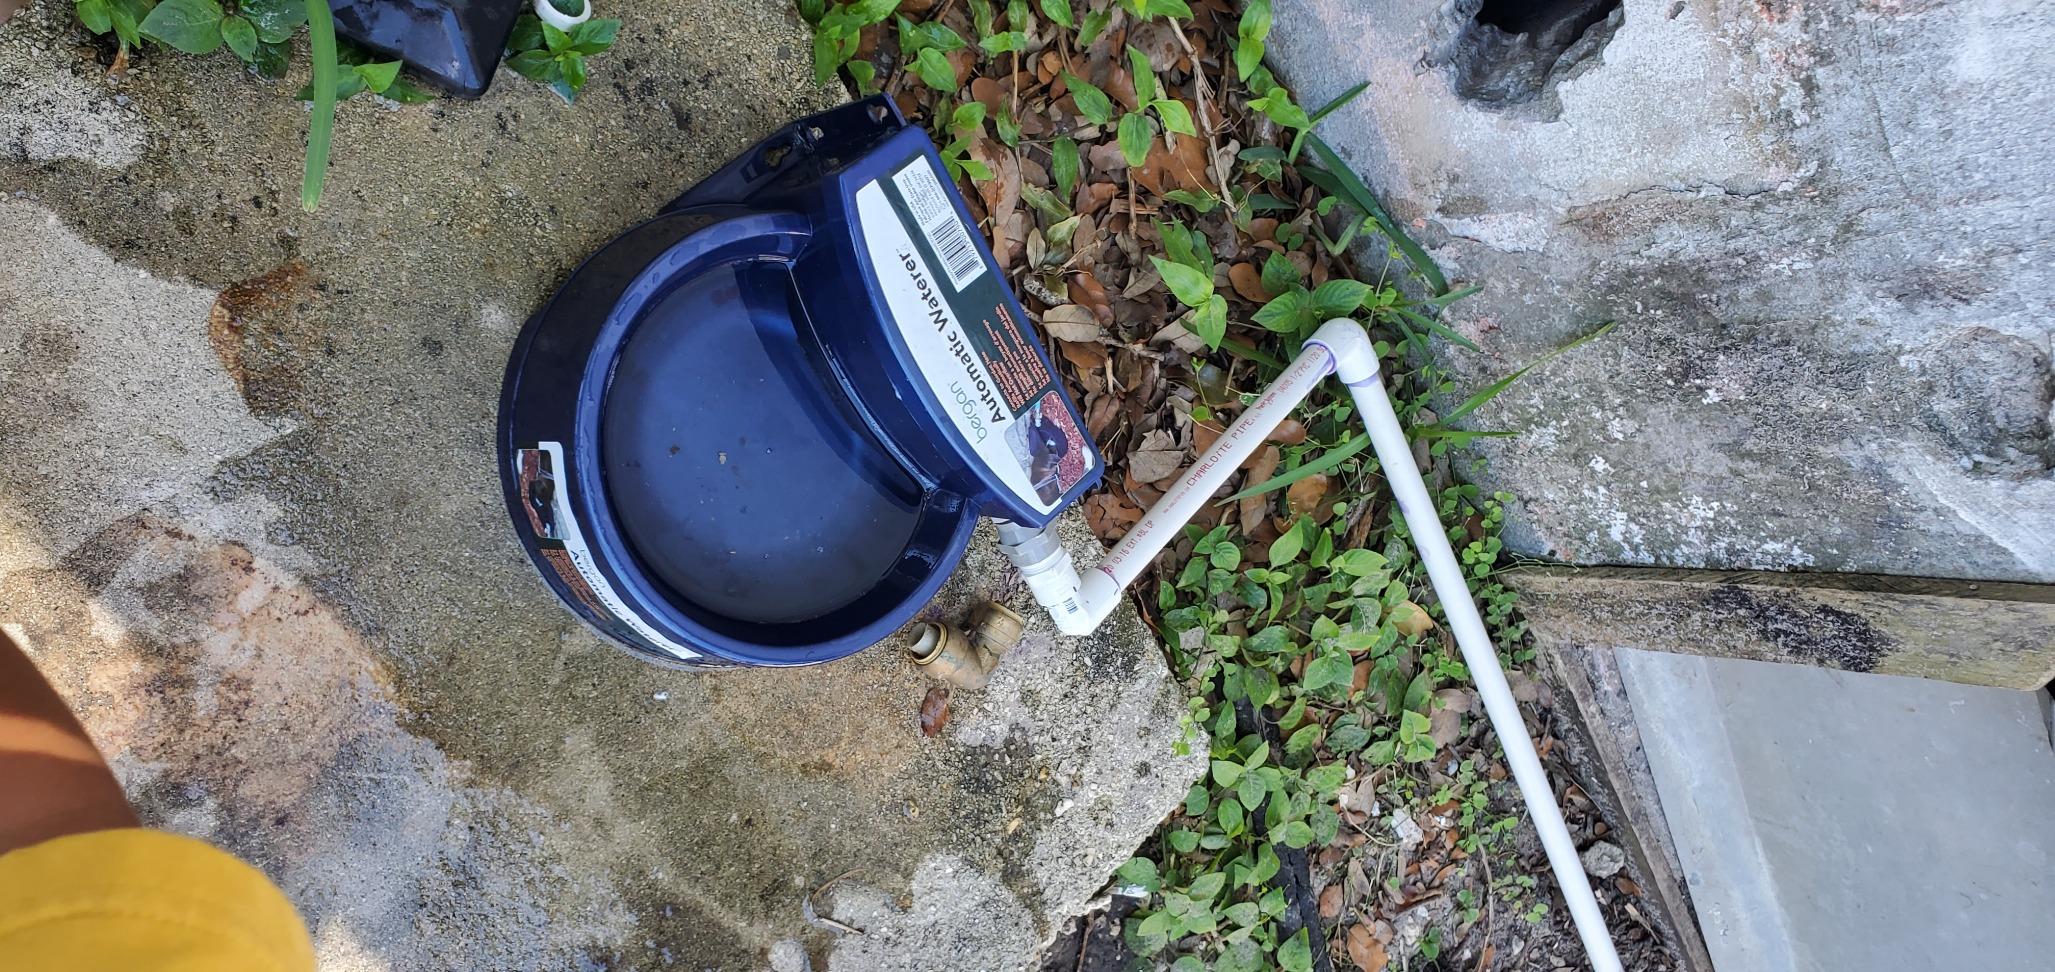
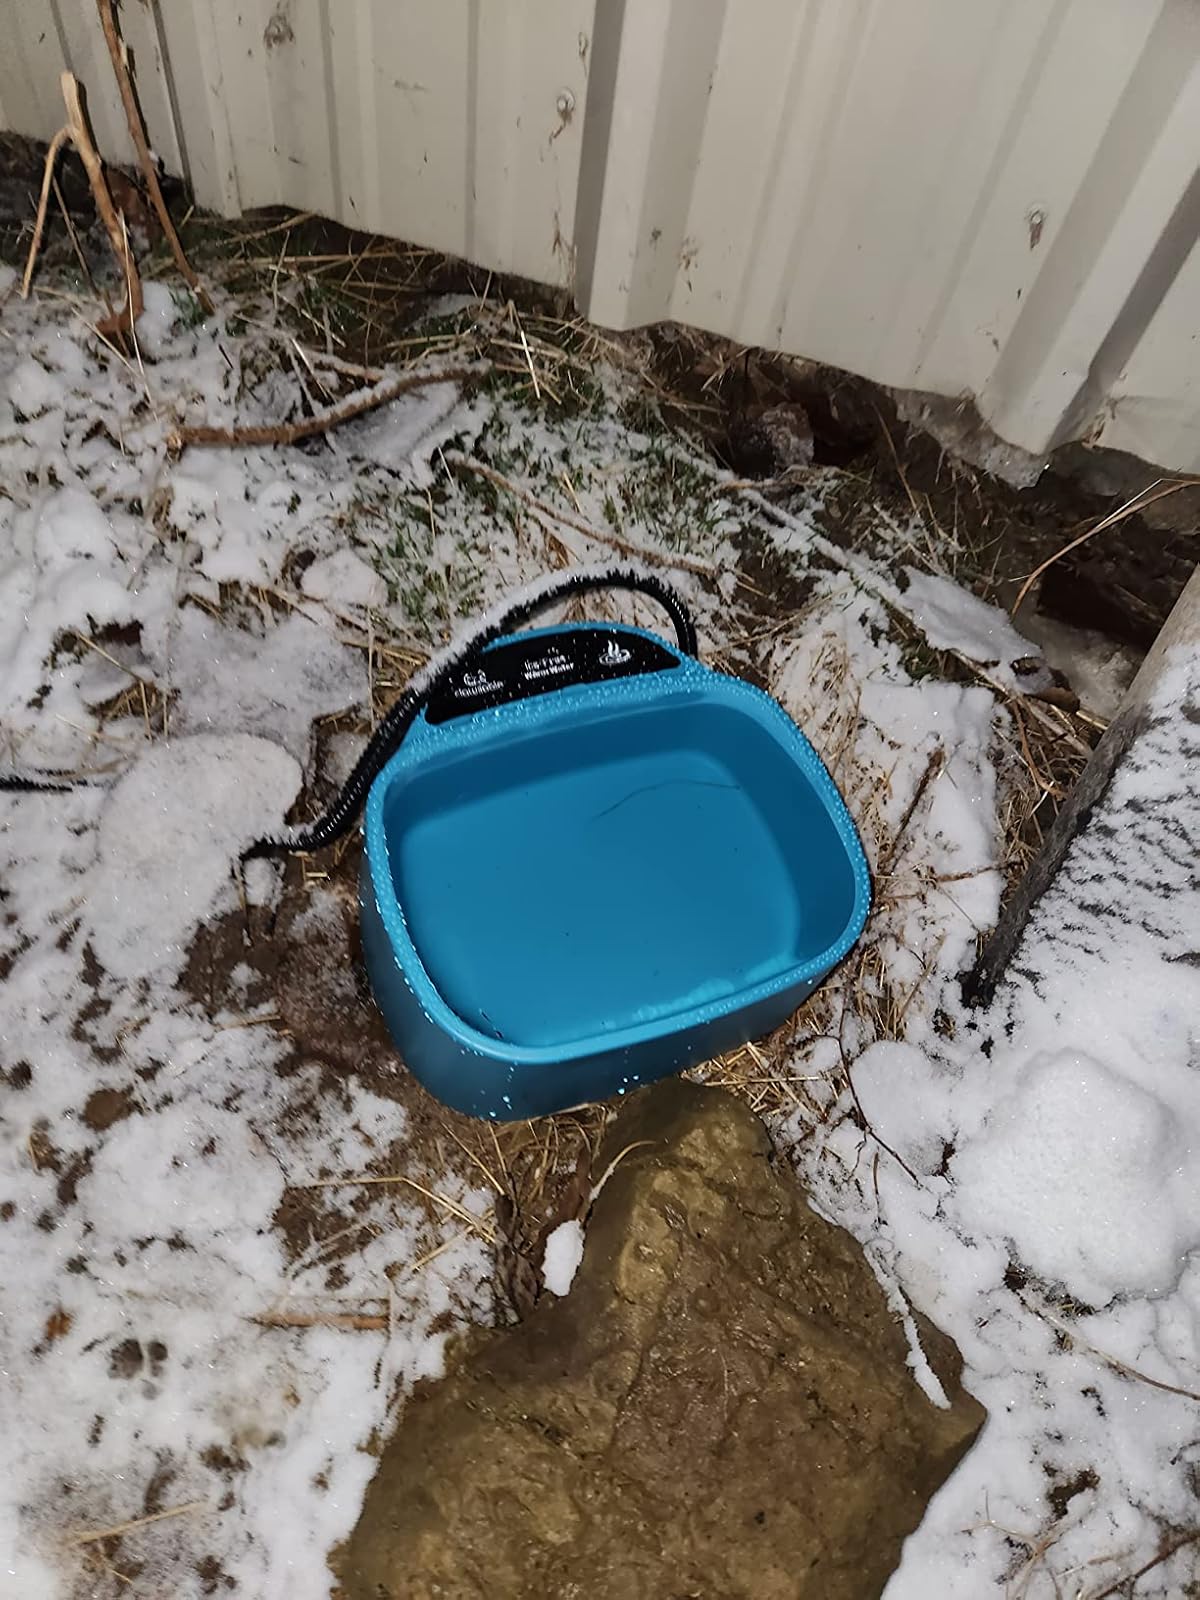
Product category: items_bowl
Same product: no